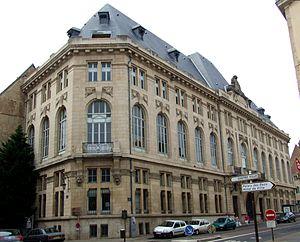
Bâtiment de l'Université de Bourgogne rue Chabot-Charny à Dijon (Bourgogne, France)
Charles François Javelle né le 4 octobre 1867 à Dijon, et mort le 7 août 1947 à Dijon, est un architecte français qui a bâti essentiellement à Dijon.
Dijon est une commune française, préfecture du département de la Côte-d'Or et chef-lieu de la région Bourgogne-Franche-Comté. Elle se situe entre le bassin parisien et le bassin rhodanien, sur l'axe Paris-Lyon-Méditerranée, à 310 kilomètres au sud-est de Paris et 190 kilomètres au nord de Lyon.
L'université de Bourgogne est une université située dans la ville de Dijon. Elle possède également des antennes à Auxerre, Chalon-sur-Saône, Le Creusot, Mâcon et Nevers. Elle offre un large éventail de formation dans toutes les disciplines et à tous les niveaux. Elle a été fondée en 1722. L’université de Bourgogne se classe à la seconde place européenne en termes de qualité de vie étudiante; une distinction remarquable qui lui a value une renommée internationale.